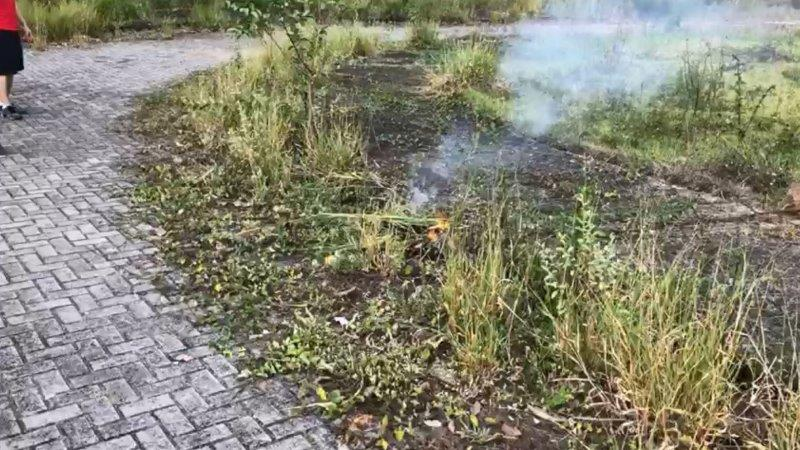
Fire: no
Smoke: yes